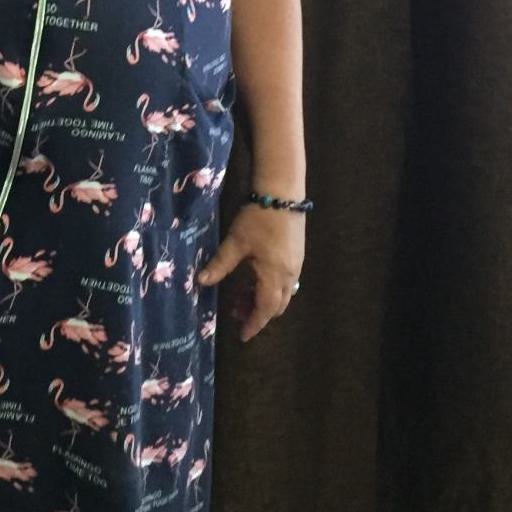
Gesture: no_gesture